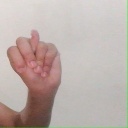
अक्षर: न